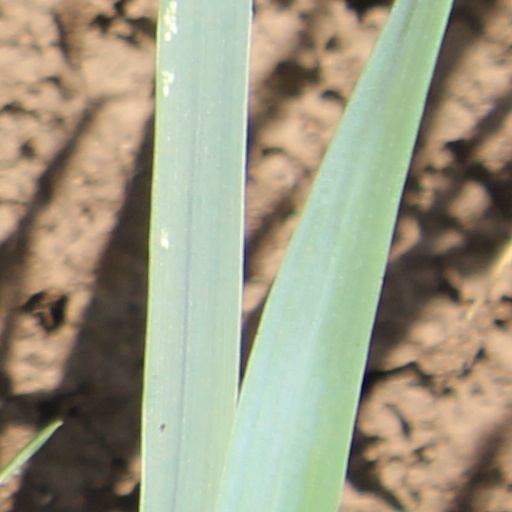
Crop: wheat